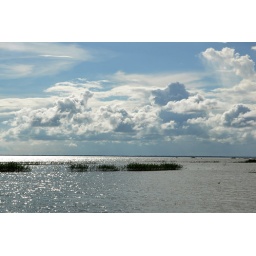
The clouds over the vast expense of open water were very beautiful.